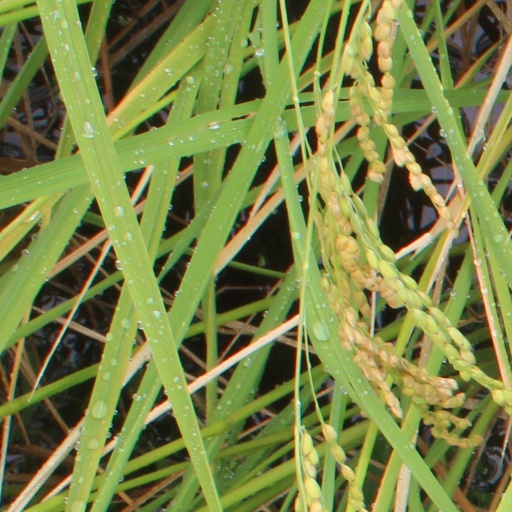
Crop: rice